Five Fingers (South Korean TV series)

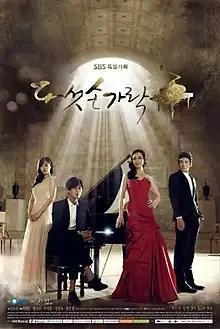
Promotional poster

Five Fingers is a 2012 South Korean television series starring Chae Shi-ra, Ju Ji-hoon, Ji Chang-wook and Jin Se-yeon. It aired on SBS TV's Saturdays and Sundays at 22:00 (KST) time slot, from August 18 to November 25, 2012, for 30 episodes.